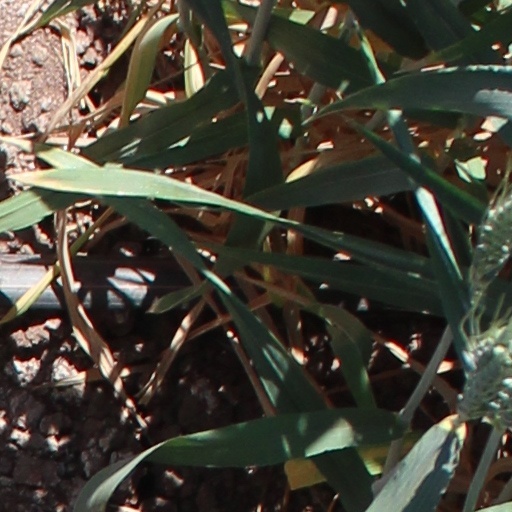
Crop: wheat